Jeff Reed (American football)

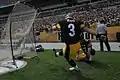
Reed warming up before a game against the Cincinnati Bengals

During Super Bowl XLIII, Reed went 2-for-2 on field goals and 3-for-3 on extra points in the Steelers 27–23 victory over the Arizona Cardinals.